Mrs. Beeton's Book of Household Management

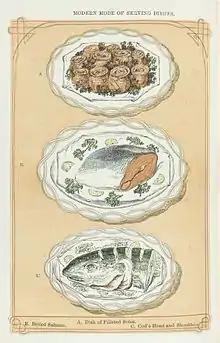
Presentation of fish dishes: filleted soles, boiled salmon, cod's head and shoulders

The author, Isabella Beeton, was 21 years old when she started working on the book. It was initially serialised in 24 monthly instalments, in her husband Samuel Orchart Beeton's publication "The Englishwoman's Domestic Magazine"; the first instalment appeared in 1859. On 1 October 1861, the instalments were collected into one volume with the title "The Book of Household Management, comprising information for the Mistress, Housekeeper, Cook, Kitchen-Maid, Butler, Footman, Coachman, Valet, Upper and Under House-Maids, Lady's-Maid, Maid-of-all-Work, Laundry-Maid, Nurse and Nurse-Maid, Monthly Wet and Sick Nurses, etc. etc.also Sanitary, Medical, & Legal Memoranda: with a History of the Origin, Properties, and Uses of all Things Connected with Home Life and Comfort."